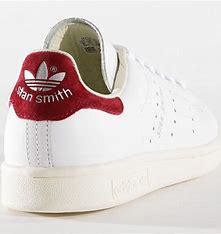
Brand: Adidas
Model: Stan Smith